Ángel Canavery

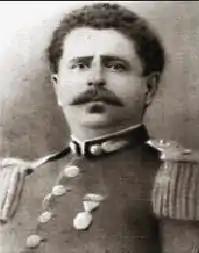
Ángel Mateo Canavery, c. 1880

He was born in Buenos Aires, the son of Tomás Canaverys and Macedonia Castillo, belonging to a distinguished family of French or Irish descent. He did his primary and secondary studies in the city, and began his military career as second lieutenant in the 8th Infantry Battalion, to the orders of Lieutenant colonel Tomas Elliot in 1873.